List of tourist attractions in Udaipur

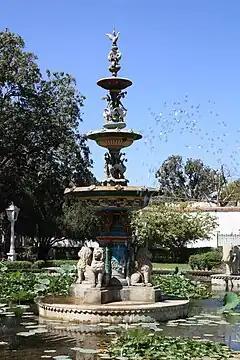
Saheliyon-ki-Bari

Saheliyon-ki-Bari or 'Courtyard of the Maidens' is a garden and a popular tourist destination. With fountains, kiosks, a lotus pool and marble elephants, this garden was built from 1710 to 1734 by Maharana Sangram Singh for the royal ladies. This renowned garden is located on the banks of Fateh Sagar Lake and also has a small museum with the collection of royal households.